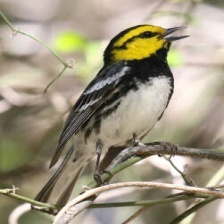
Species: GOLDEN CHEEKED WARBLER
Scientific name: SETOPHAGA CHRYSOPARIA